Jack Friedman

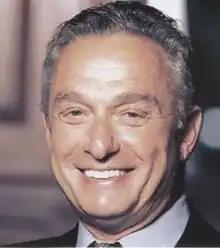

Jack Friedman (July 9, 1939 – May 3, 2010) was an American entrepreneur, businessman, veteran of the toy and video game industries, and a philanthropist. Regarded as an influential member in the toy and video game industries, Friedman founded the three toy companies LJN, THQ, and Jakks Pacific; LJN and THQ later switched focus to video games.